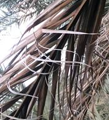
Label: Potassium Deficiency